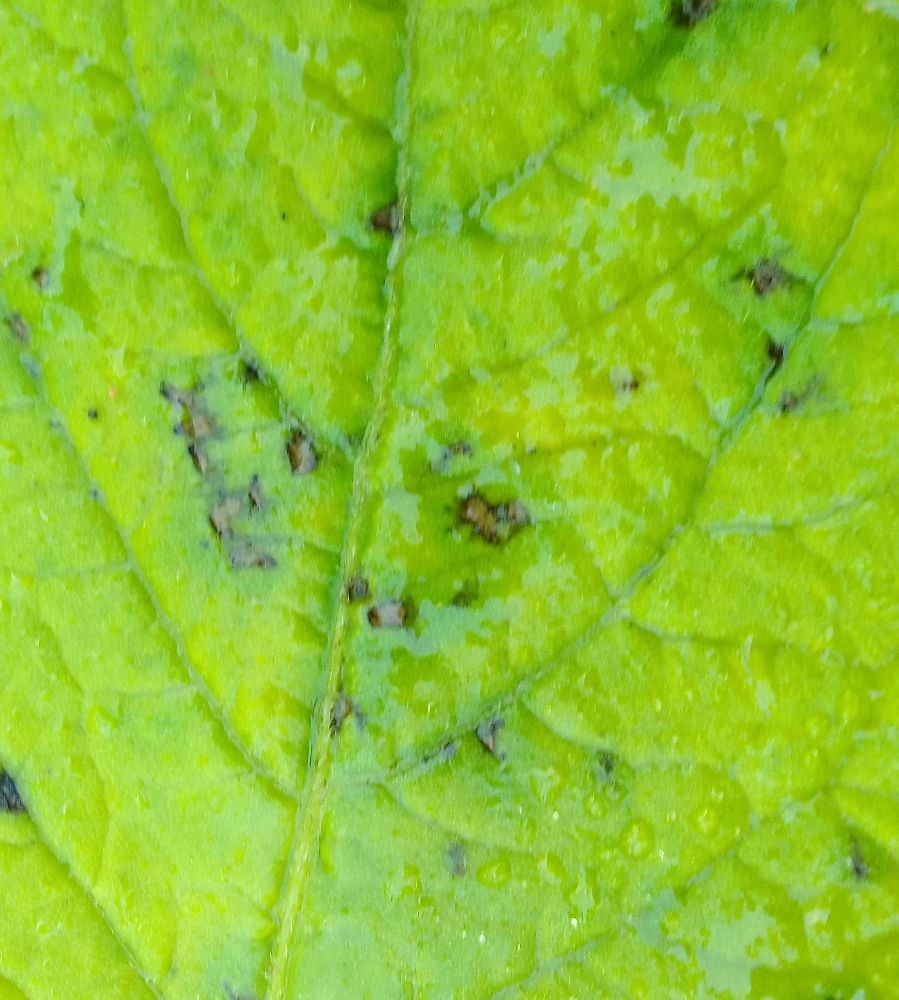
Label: Early blight